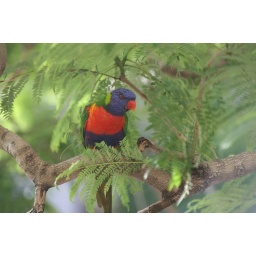
This colourful creature if one of the many colourful birds that lives in the tree outside our house!